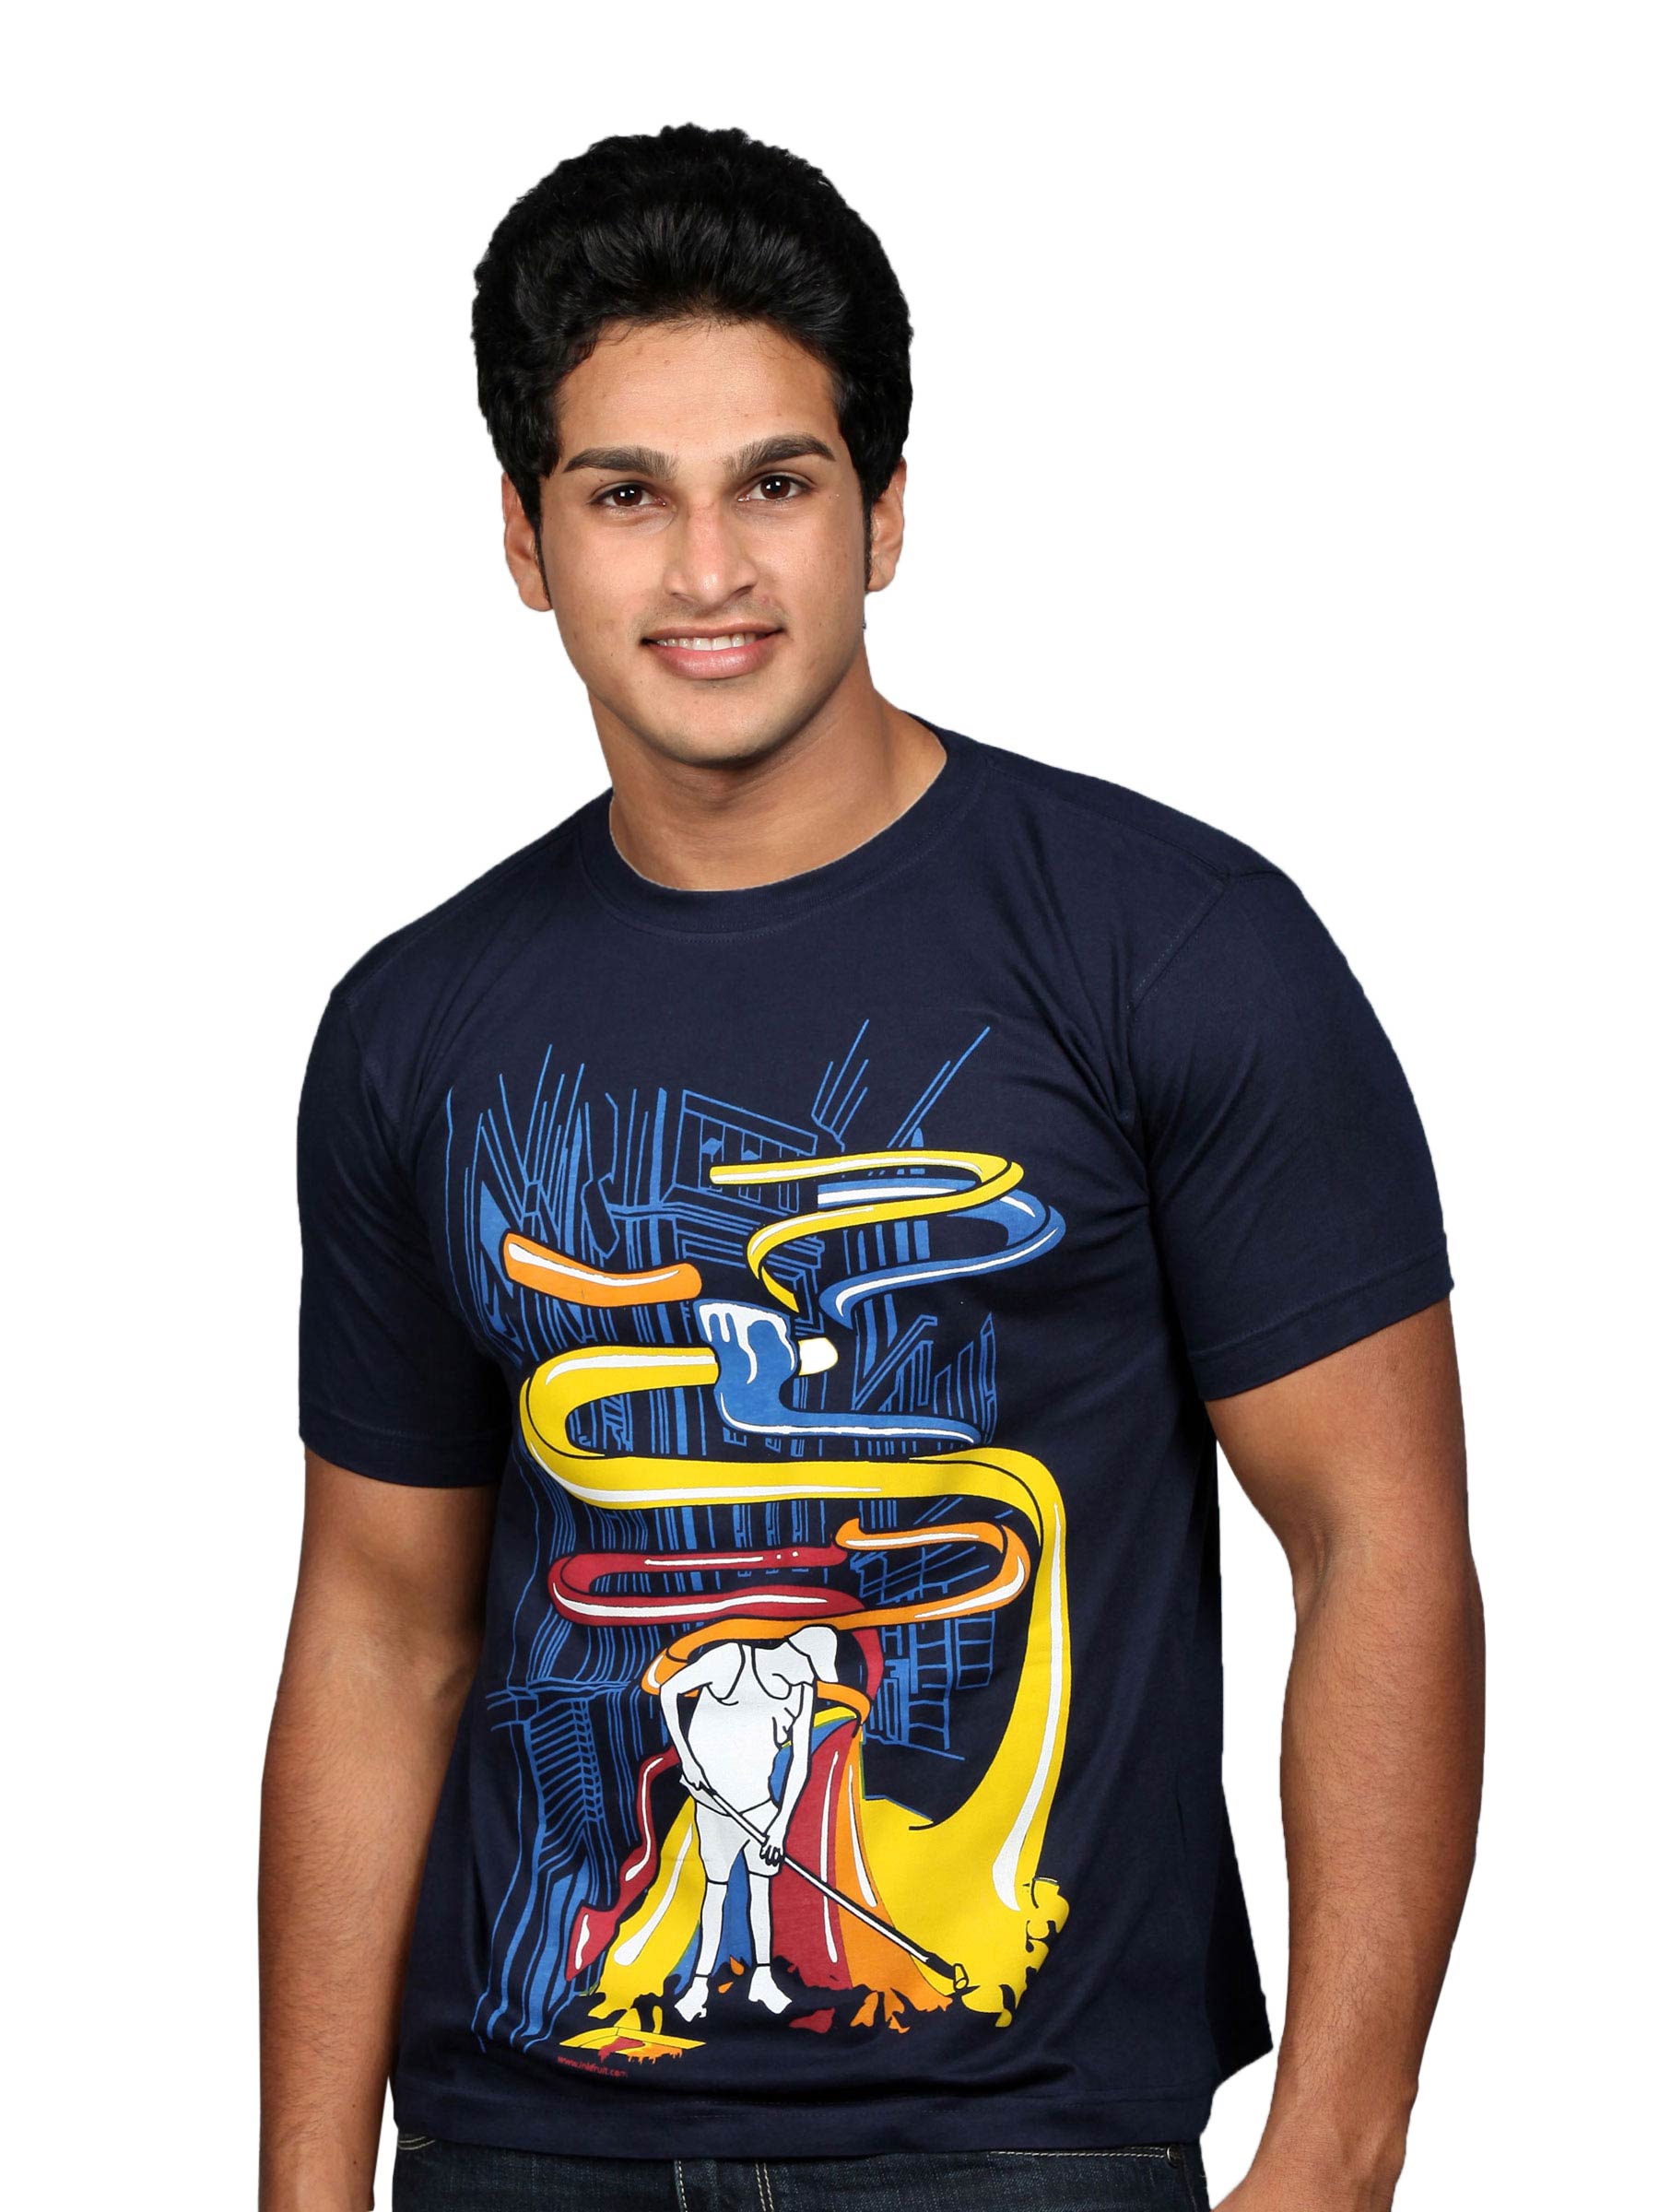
Inkfruit Men's Hues Blue T-shirt
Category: Apparel / Topwear / Tshirts
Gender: Men
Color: Navy Blue
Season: Summer 2011
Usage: Casual